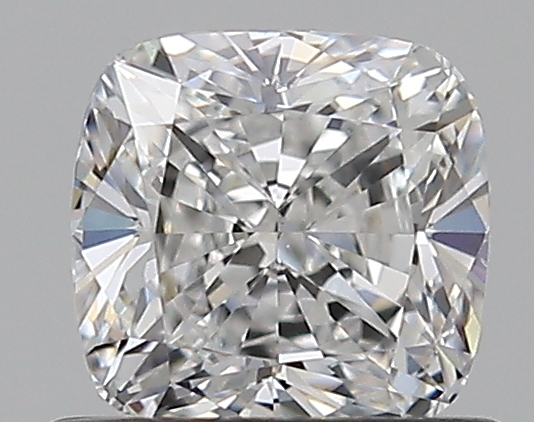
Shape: cushion
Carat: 0.7
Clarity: VS1
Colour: E
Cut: EX
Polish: EX
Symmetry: VG
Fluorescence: N
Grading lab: GIA
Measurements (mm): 4.98 x 4.82 x 3.34